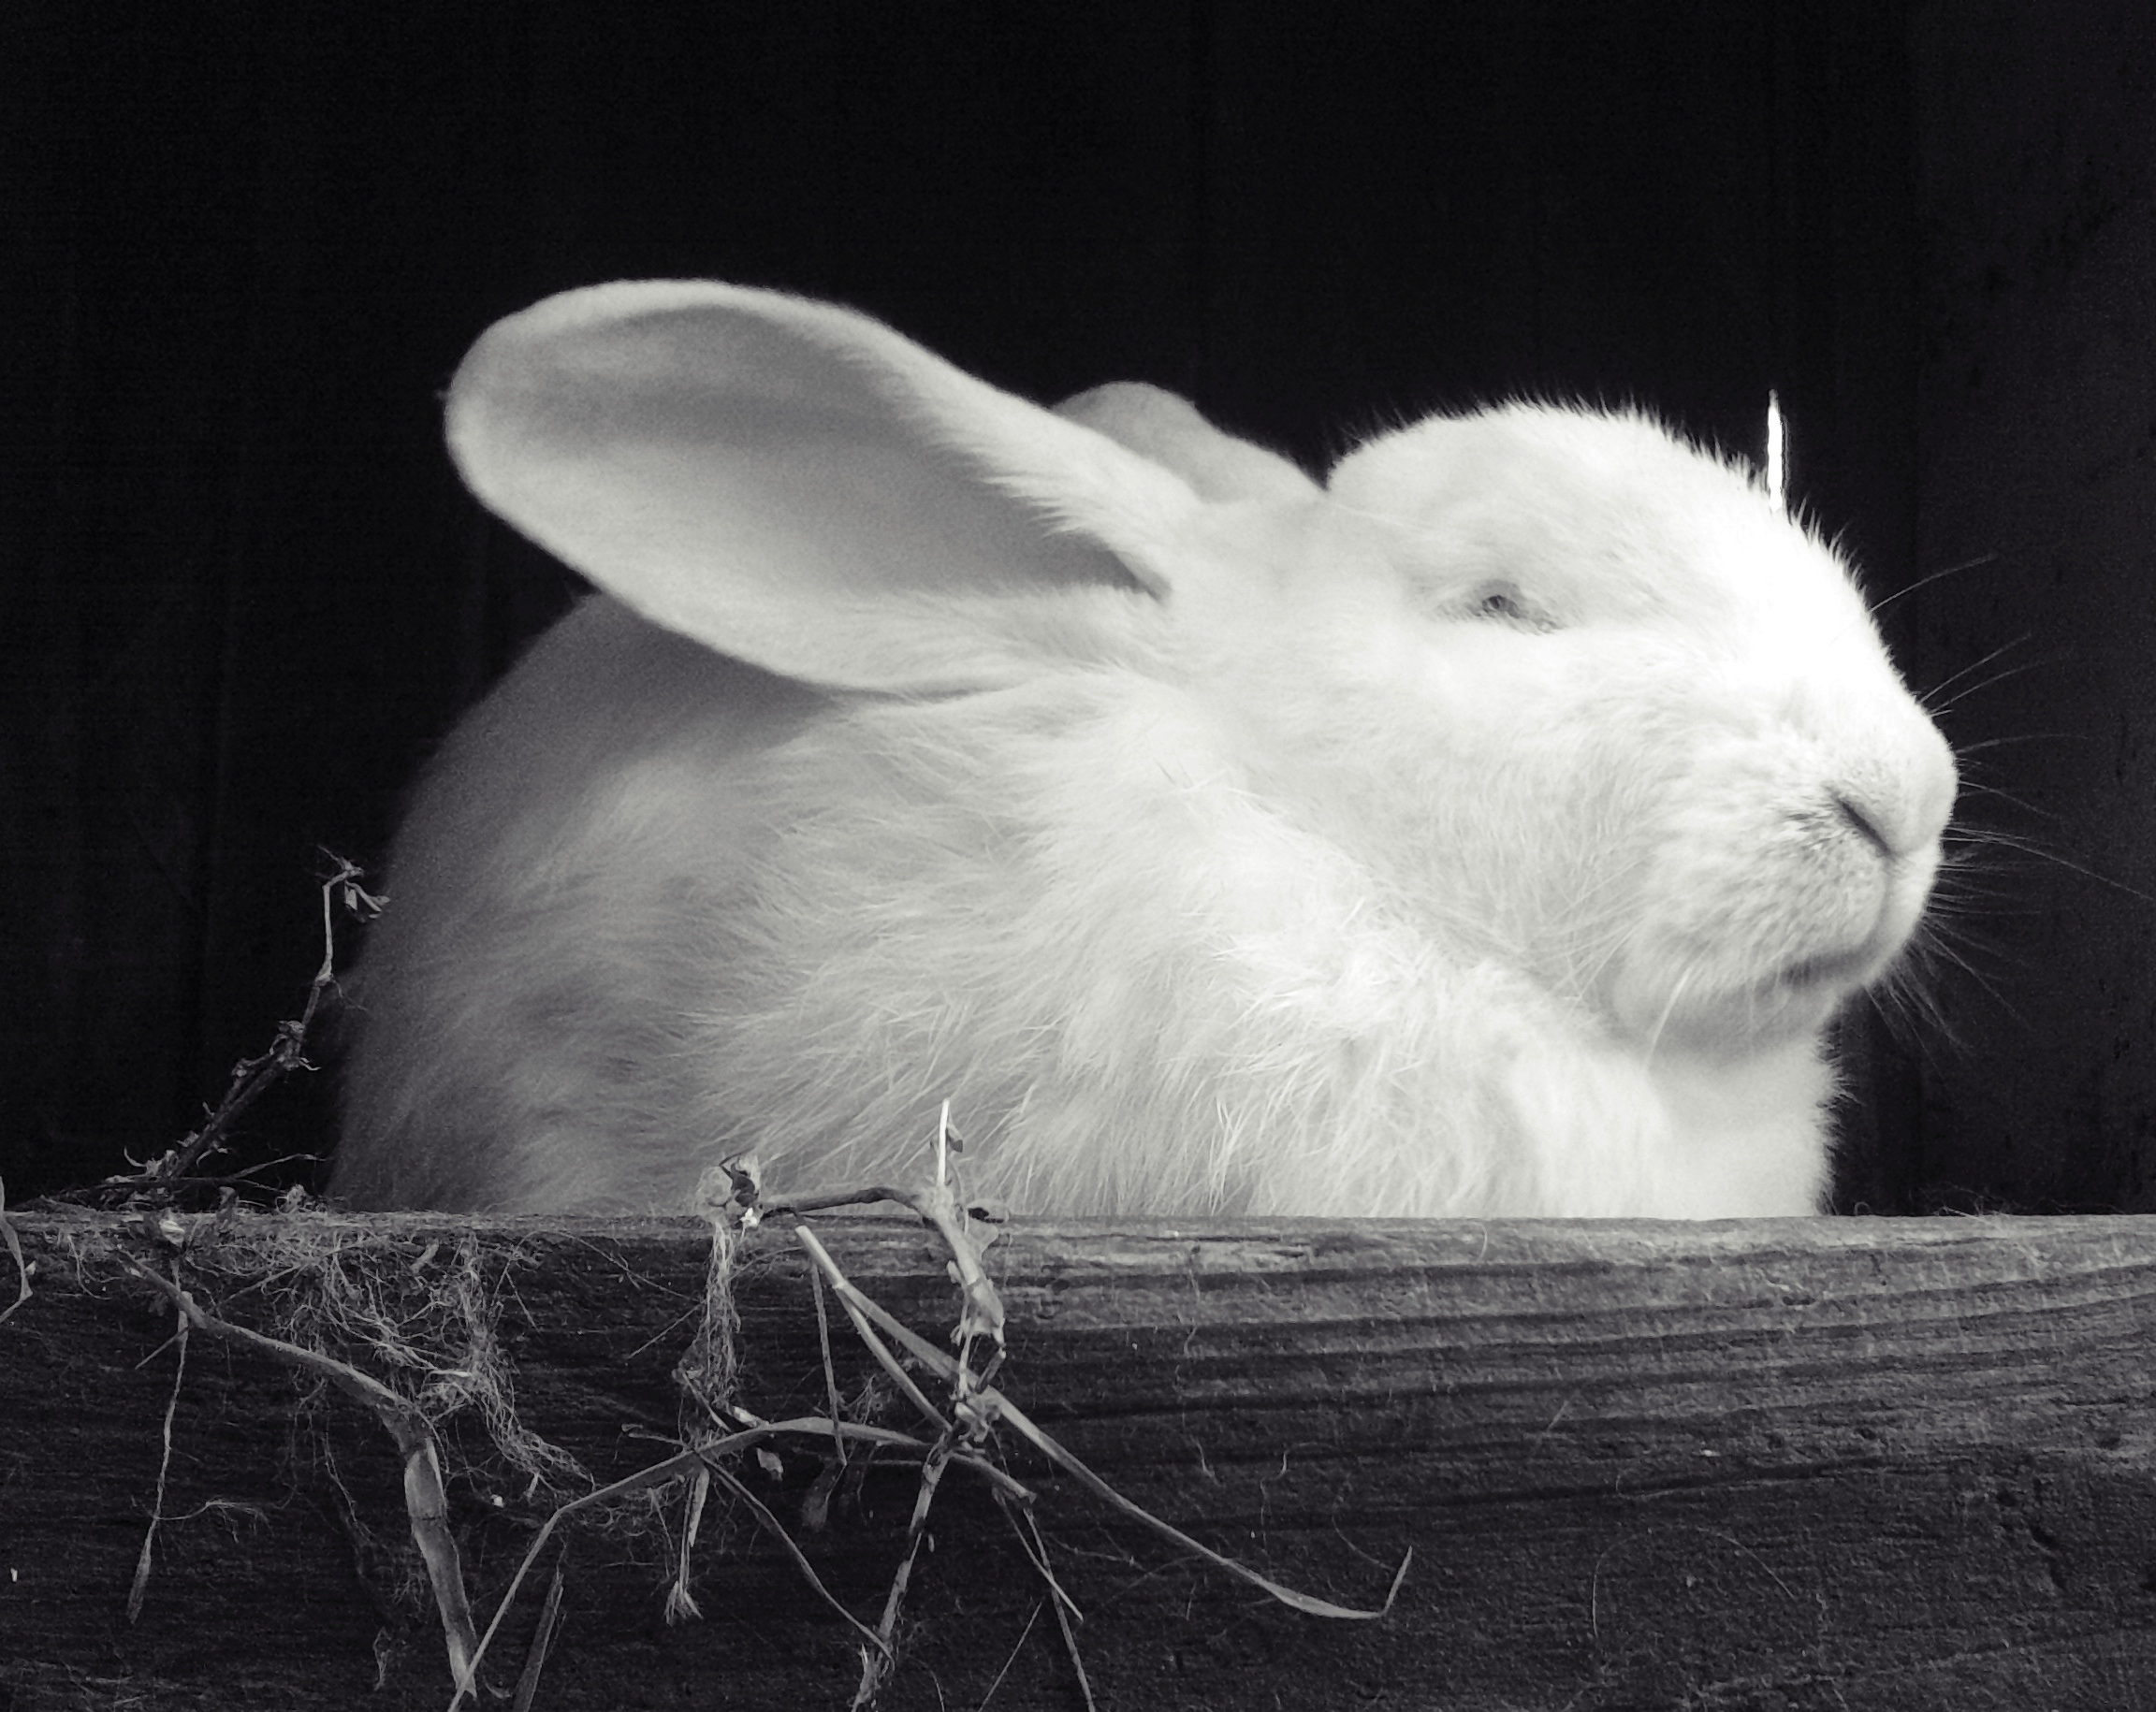
black and white, white, mammal, black, monochrome, rabbit, whiskers, vertebrate, domestic rabbit, monochrome photography, rabits and hares